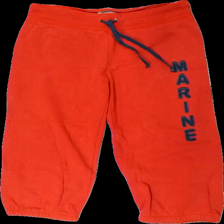
View: front
Type: Shorts
Category: Men
Brand: Not in the list
Brand text on label: marine sweden
Colors: Red, Blue
Material: 68% cotton 32% viscose
Pattern: Logo print
Cut: Regular
Size: M
Season: Summer
Price range: <50
Recommended usage: Export
Description: röda shorts med text fram.  urtvättad och stretchen har torkat
Comment: urtvättad, stretch torkad